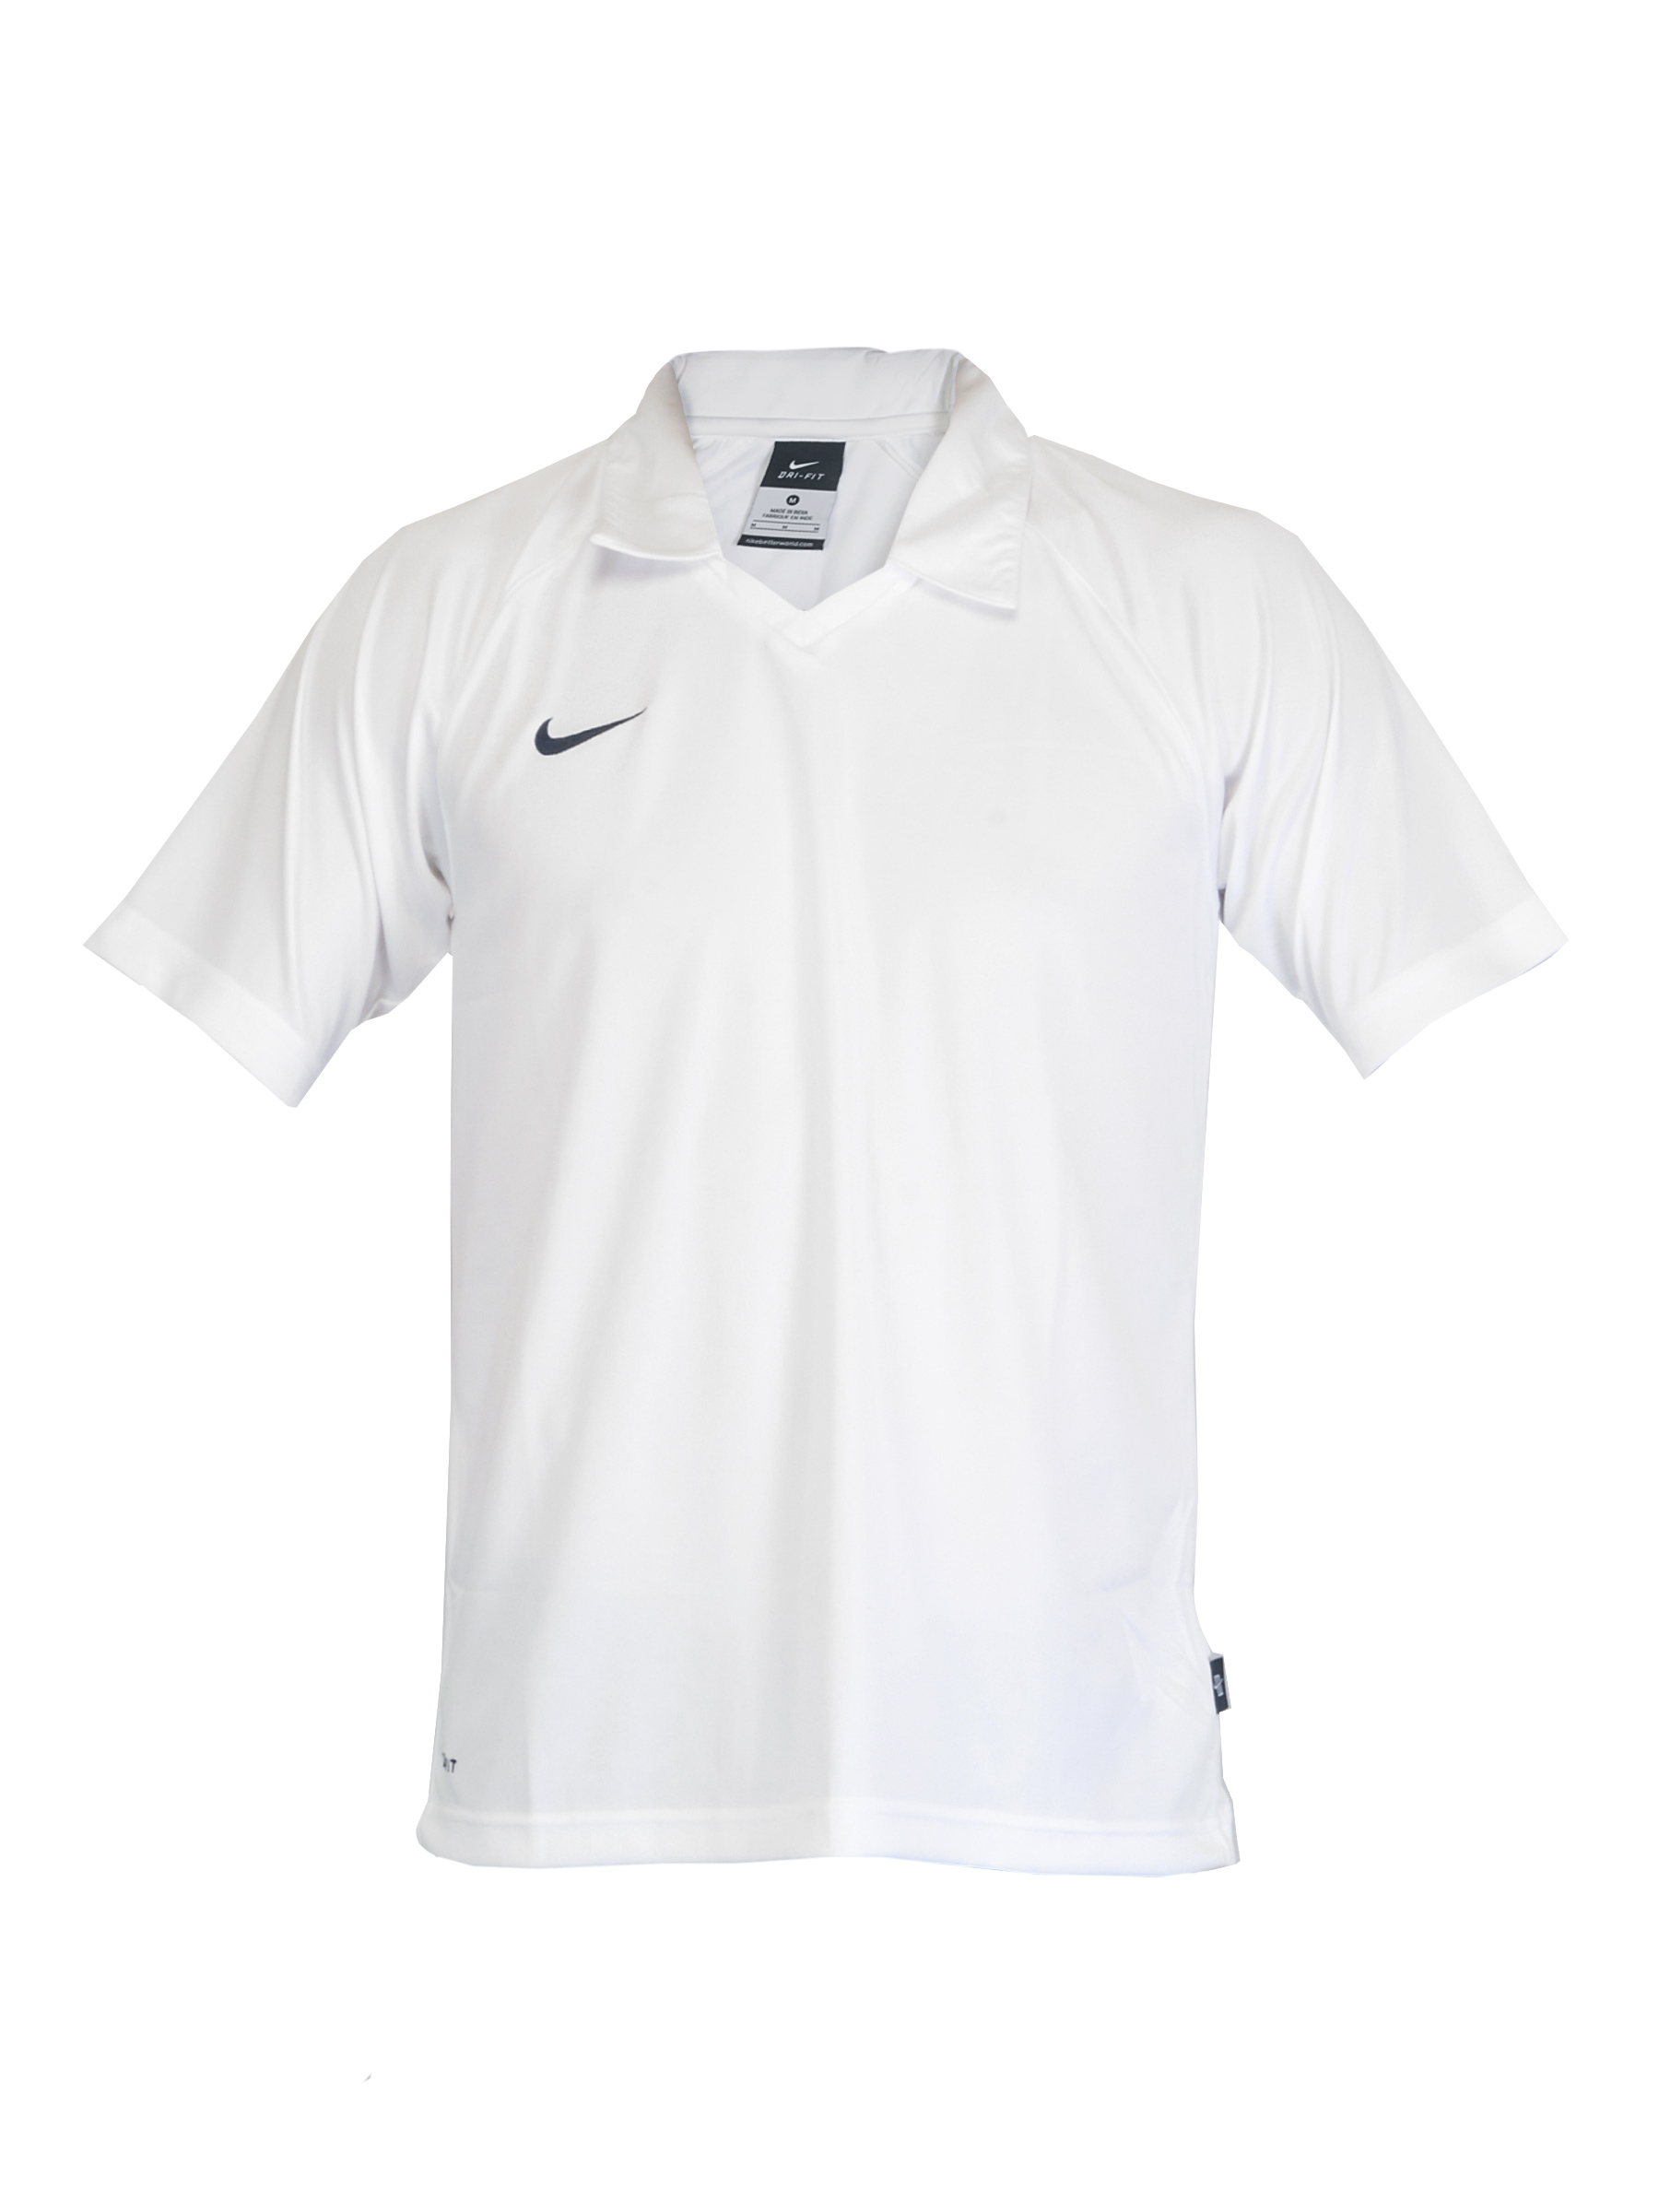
Nike Men Cricket White Jersey
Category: Apparel / Topwear / Tshirts
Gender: Men
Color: White
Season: Summer 2012
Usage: Sports